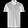
Label: T - shirt / top